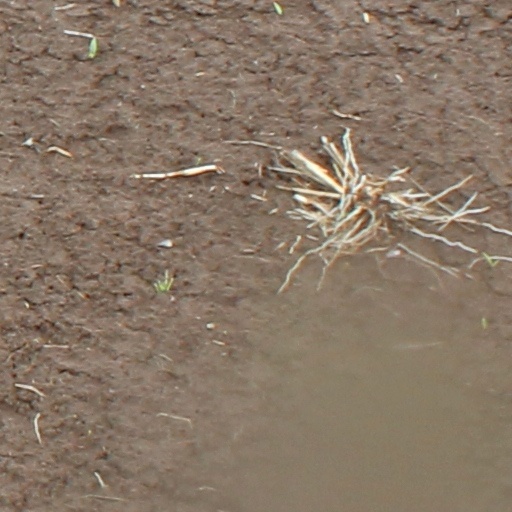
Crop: wheat